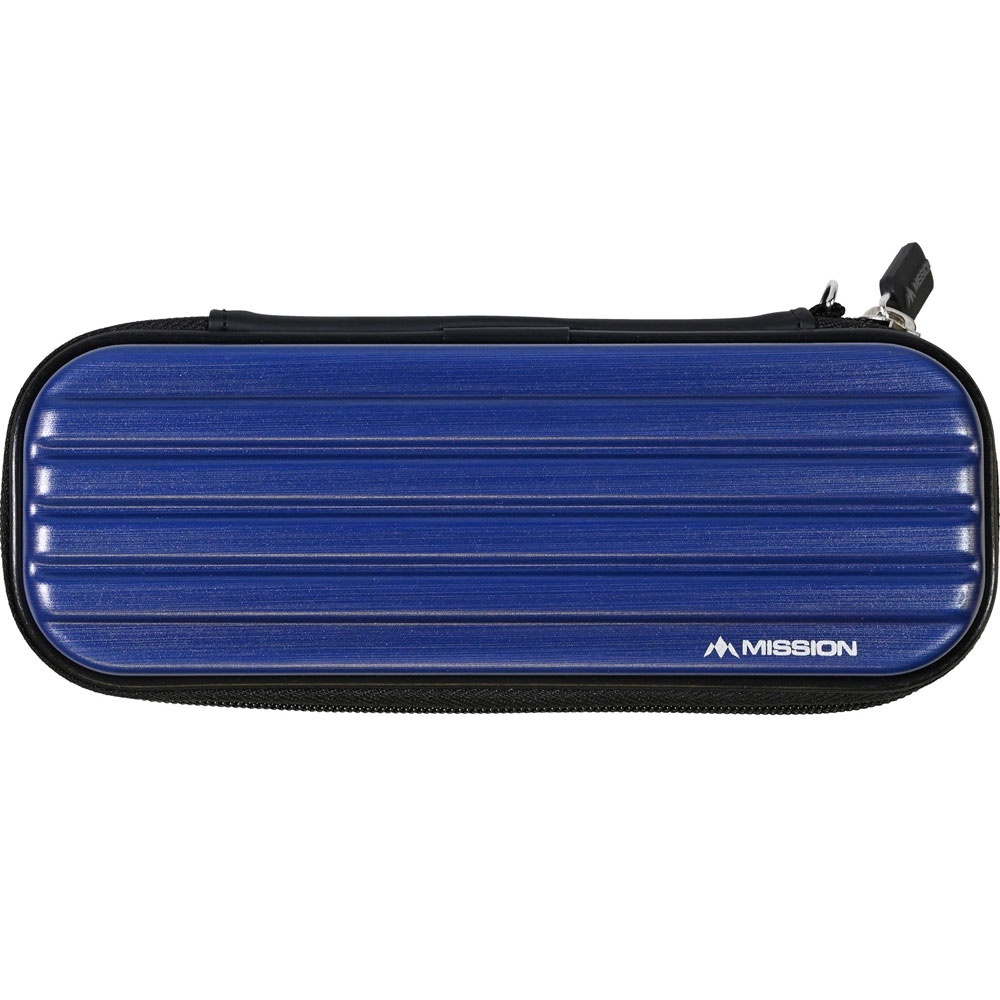
Mission Mission ABS-1 Dartcase Blue
Brand: Mission
Category: Sporting Goods > Indoor Games > Throwing Darts